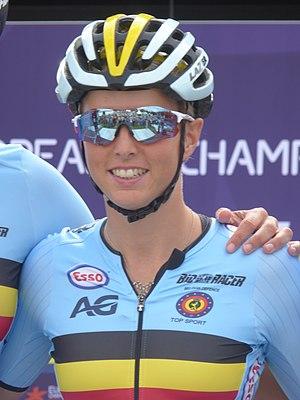
Kaat Hannes est une coureuse cycliste belge. Elle est membre de la formation Lensworld-Zannata.